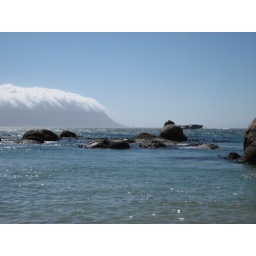
cape pont and table mountain in horizon covered by the &amp;quot;table cloth&amp;quot;